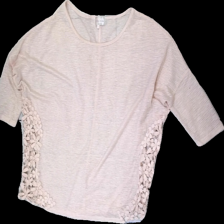
View: front
Type: Top
Category: Ladies
Brand: Chica London
Colors: Pink
Material: 100% polyester
Pattern: Lace
Cut: Regular, C-collar
Season: All
Price range: <50
Recommended usage: Recycle